Side judge

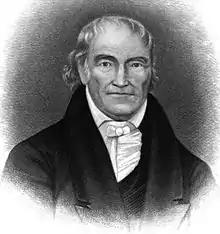
Jonas Galusha, Governor from 1809 to 1813 and 1815 to 1820, Bennington County Assistant Judge from 1795 to 1798.

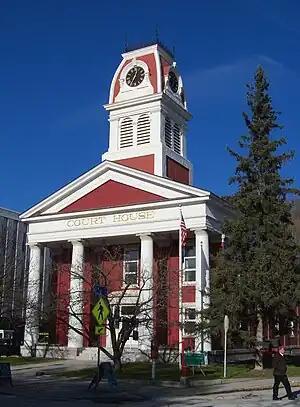
Courthouse in Montpelier, shire town of Washington County.

While Family, District and Superior Court judges are appointed by the Governor, probate and side judges are elected. Side judges run at-large (not specifically for one of the two seats) and county-wide in November of even-numbered, non-presidential election years, and serve four-year terms. The terms begin on the following February 1.